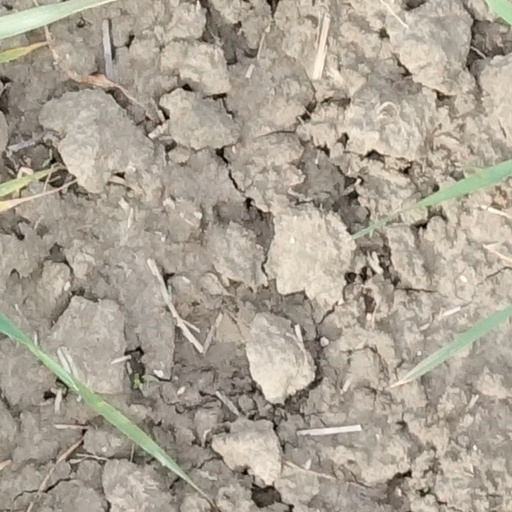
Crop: wheat